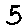
Label: 5